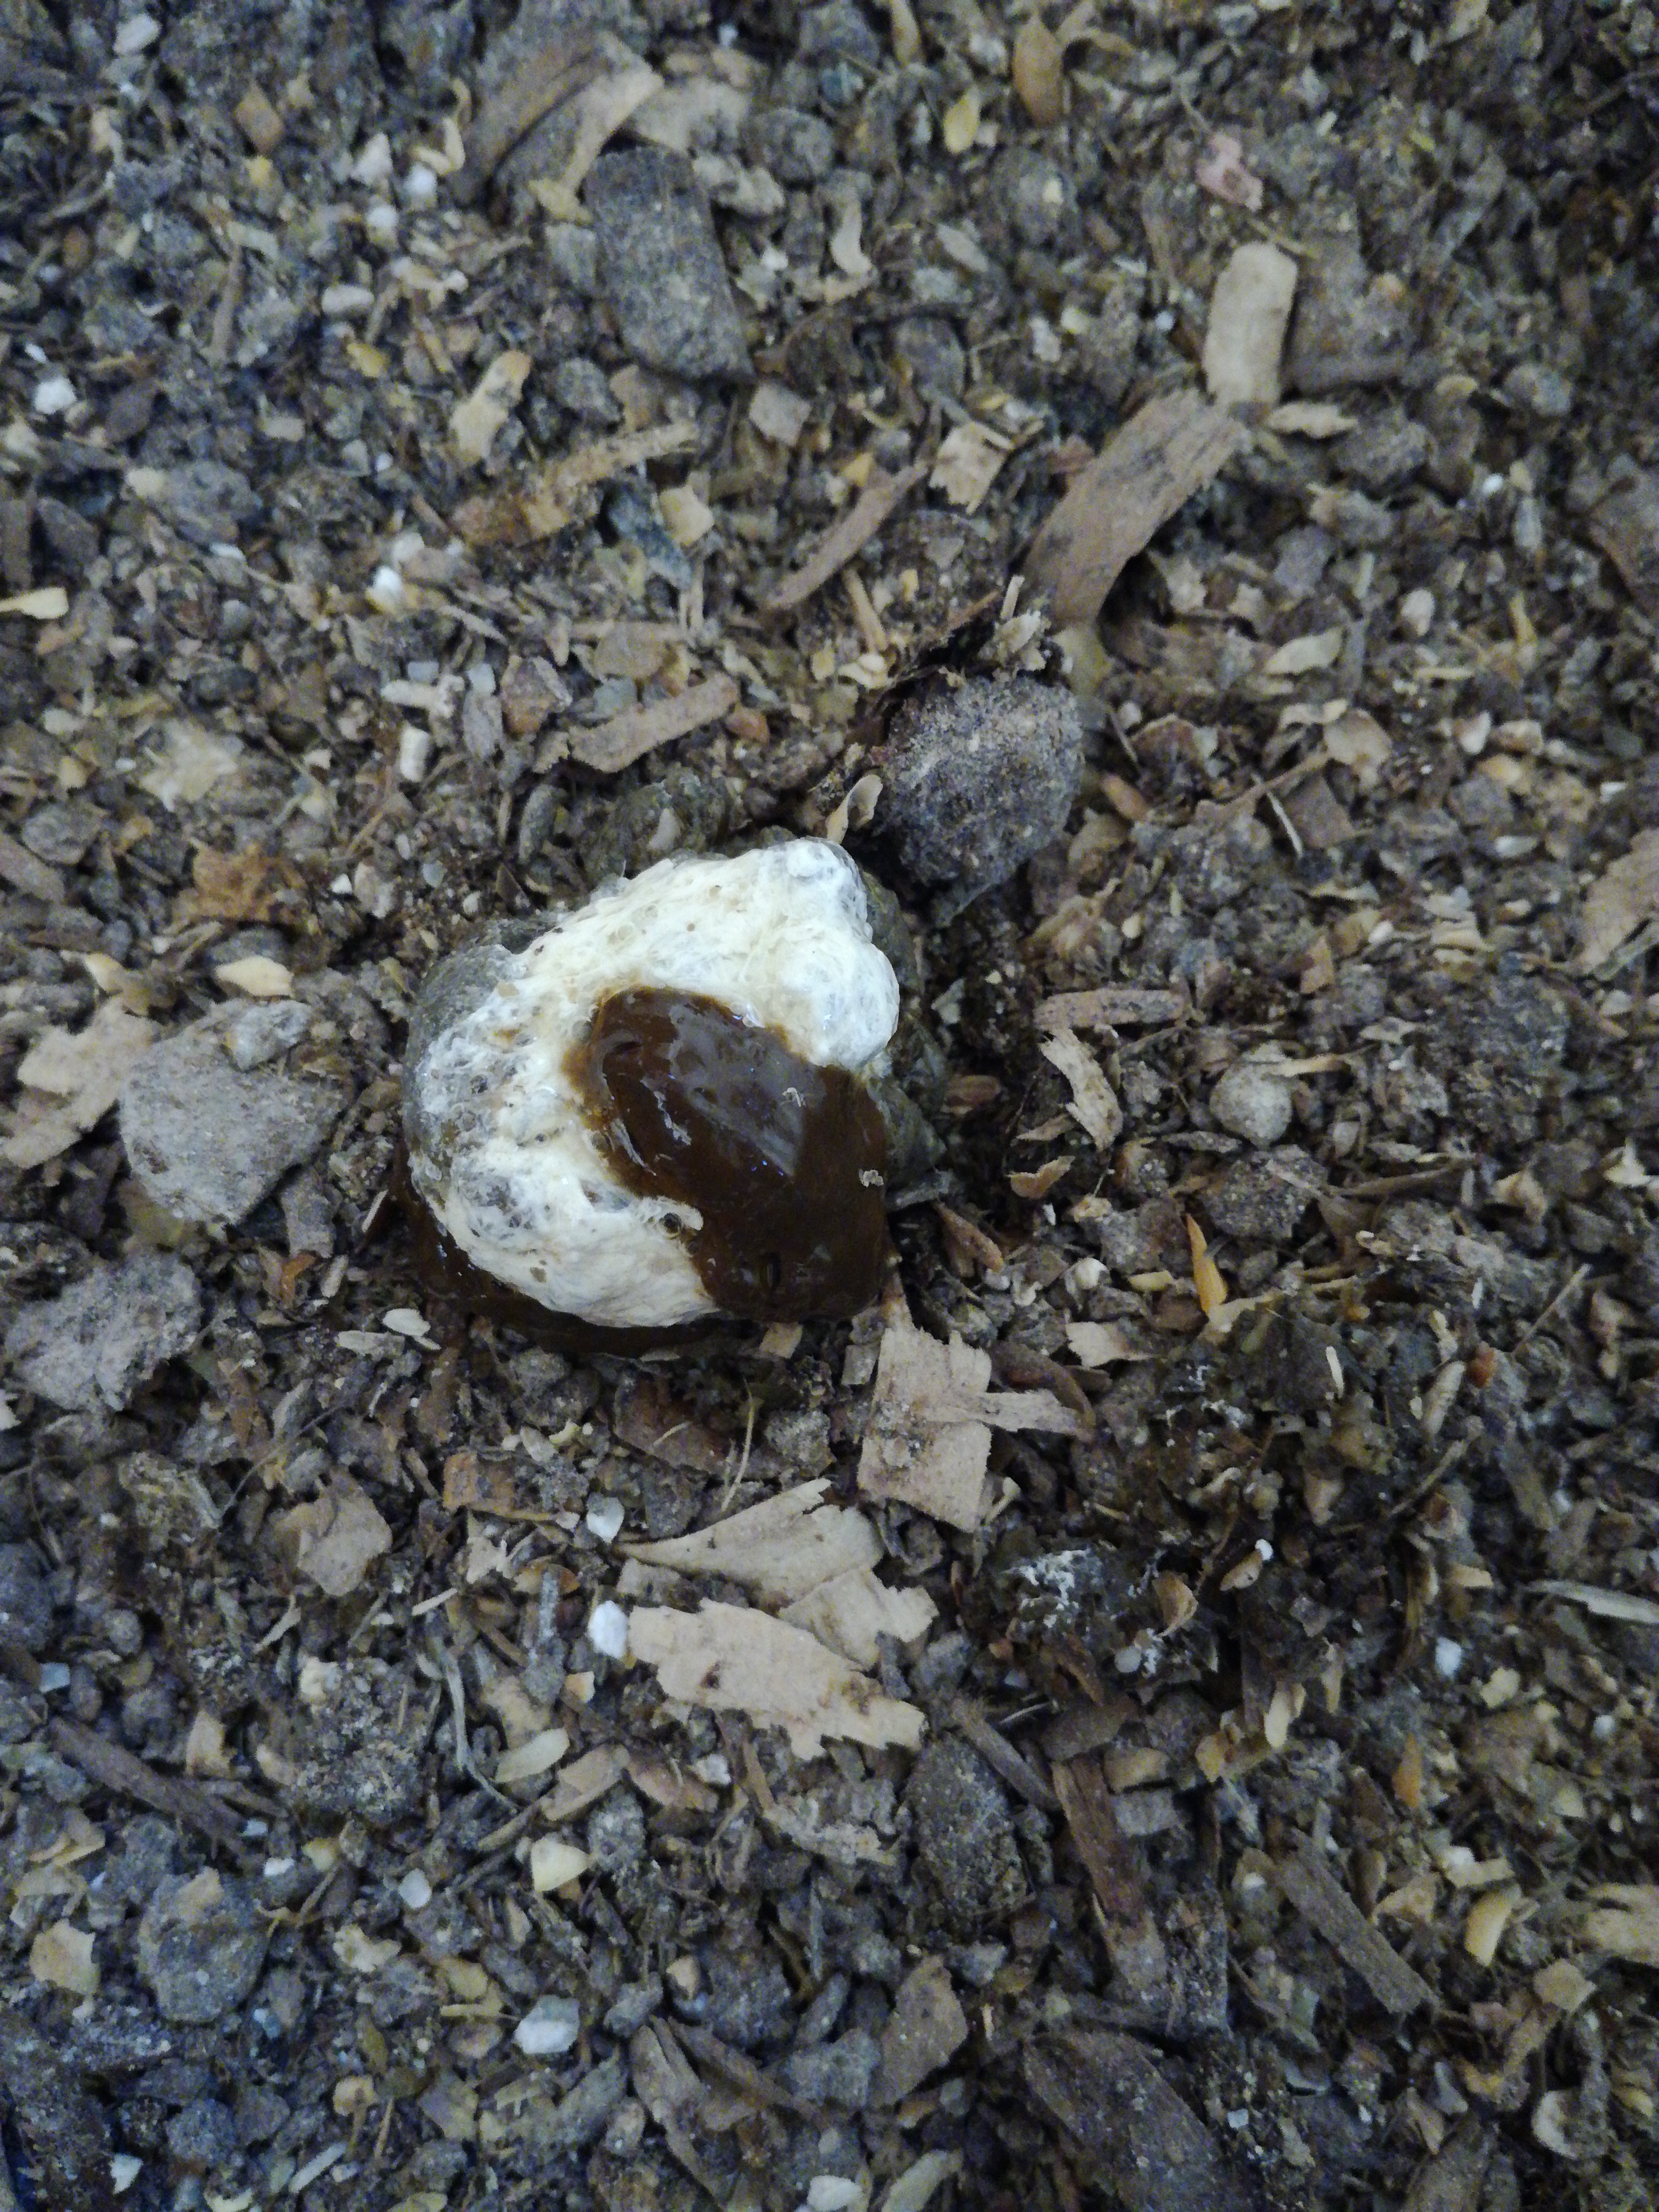
PCR-confirmed diagnosis: Healthy